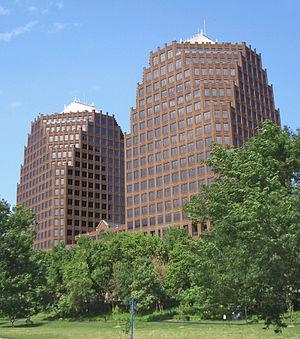
American century est une entreprise américaine du secteur de la finance et plus particulièrement de gestion de placements. Son siège social est situé à Kansas City, dans le Missouri. Cette entreprise était connue par le passé sous le nom de Twentieth Century Mutual Funds. Le fondateur de cette entreprise est James E. Stowers, Jr..